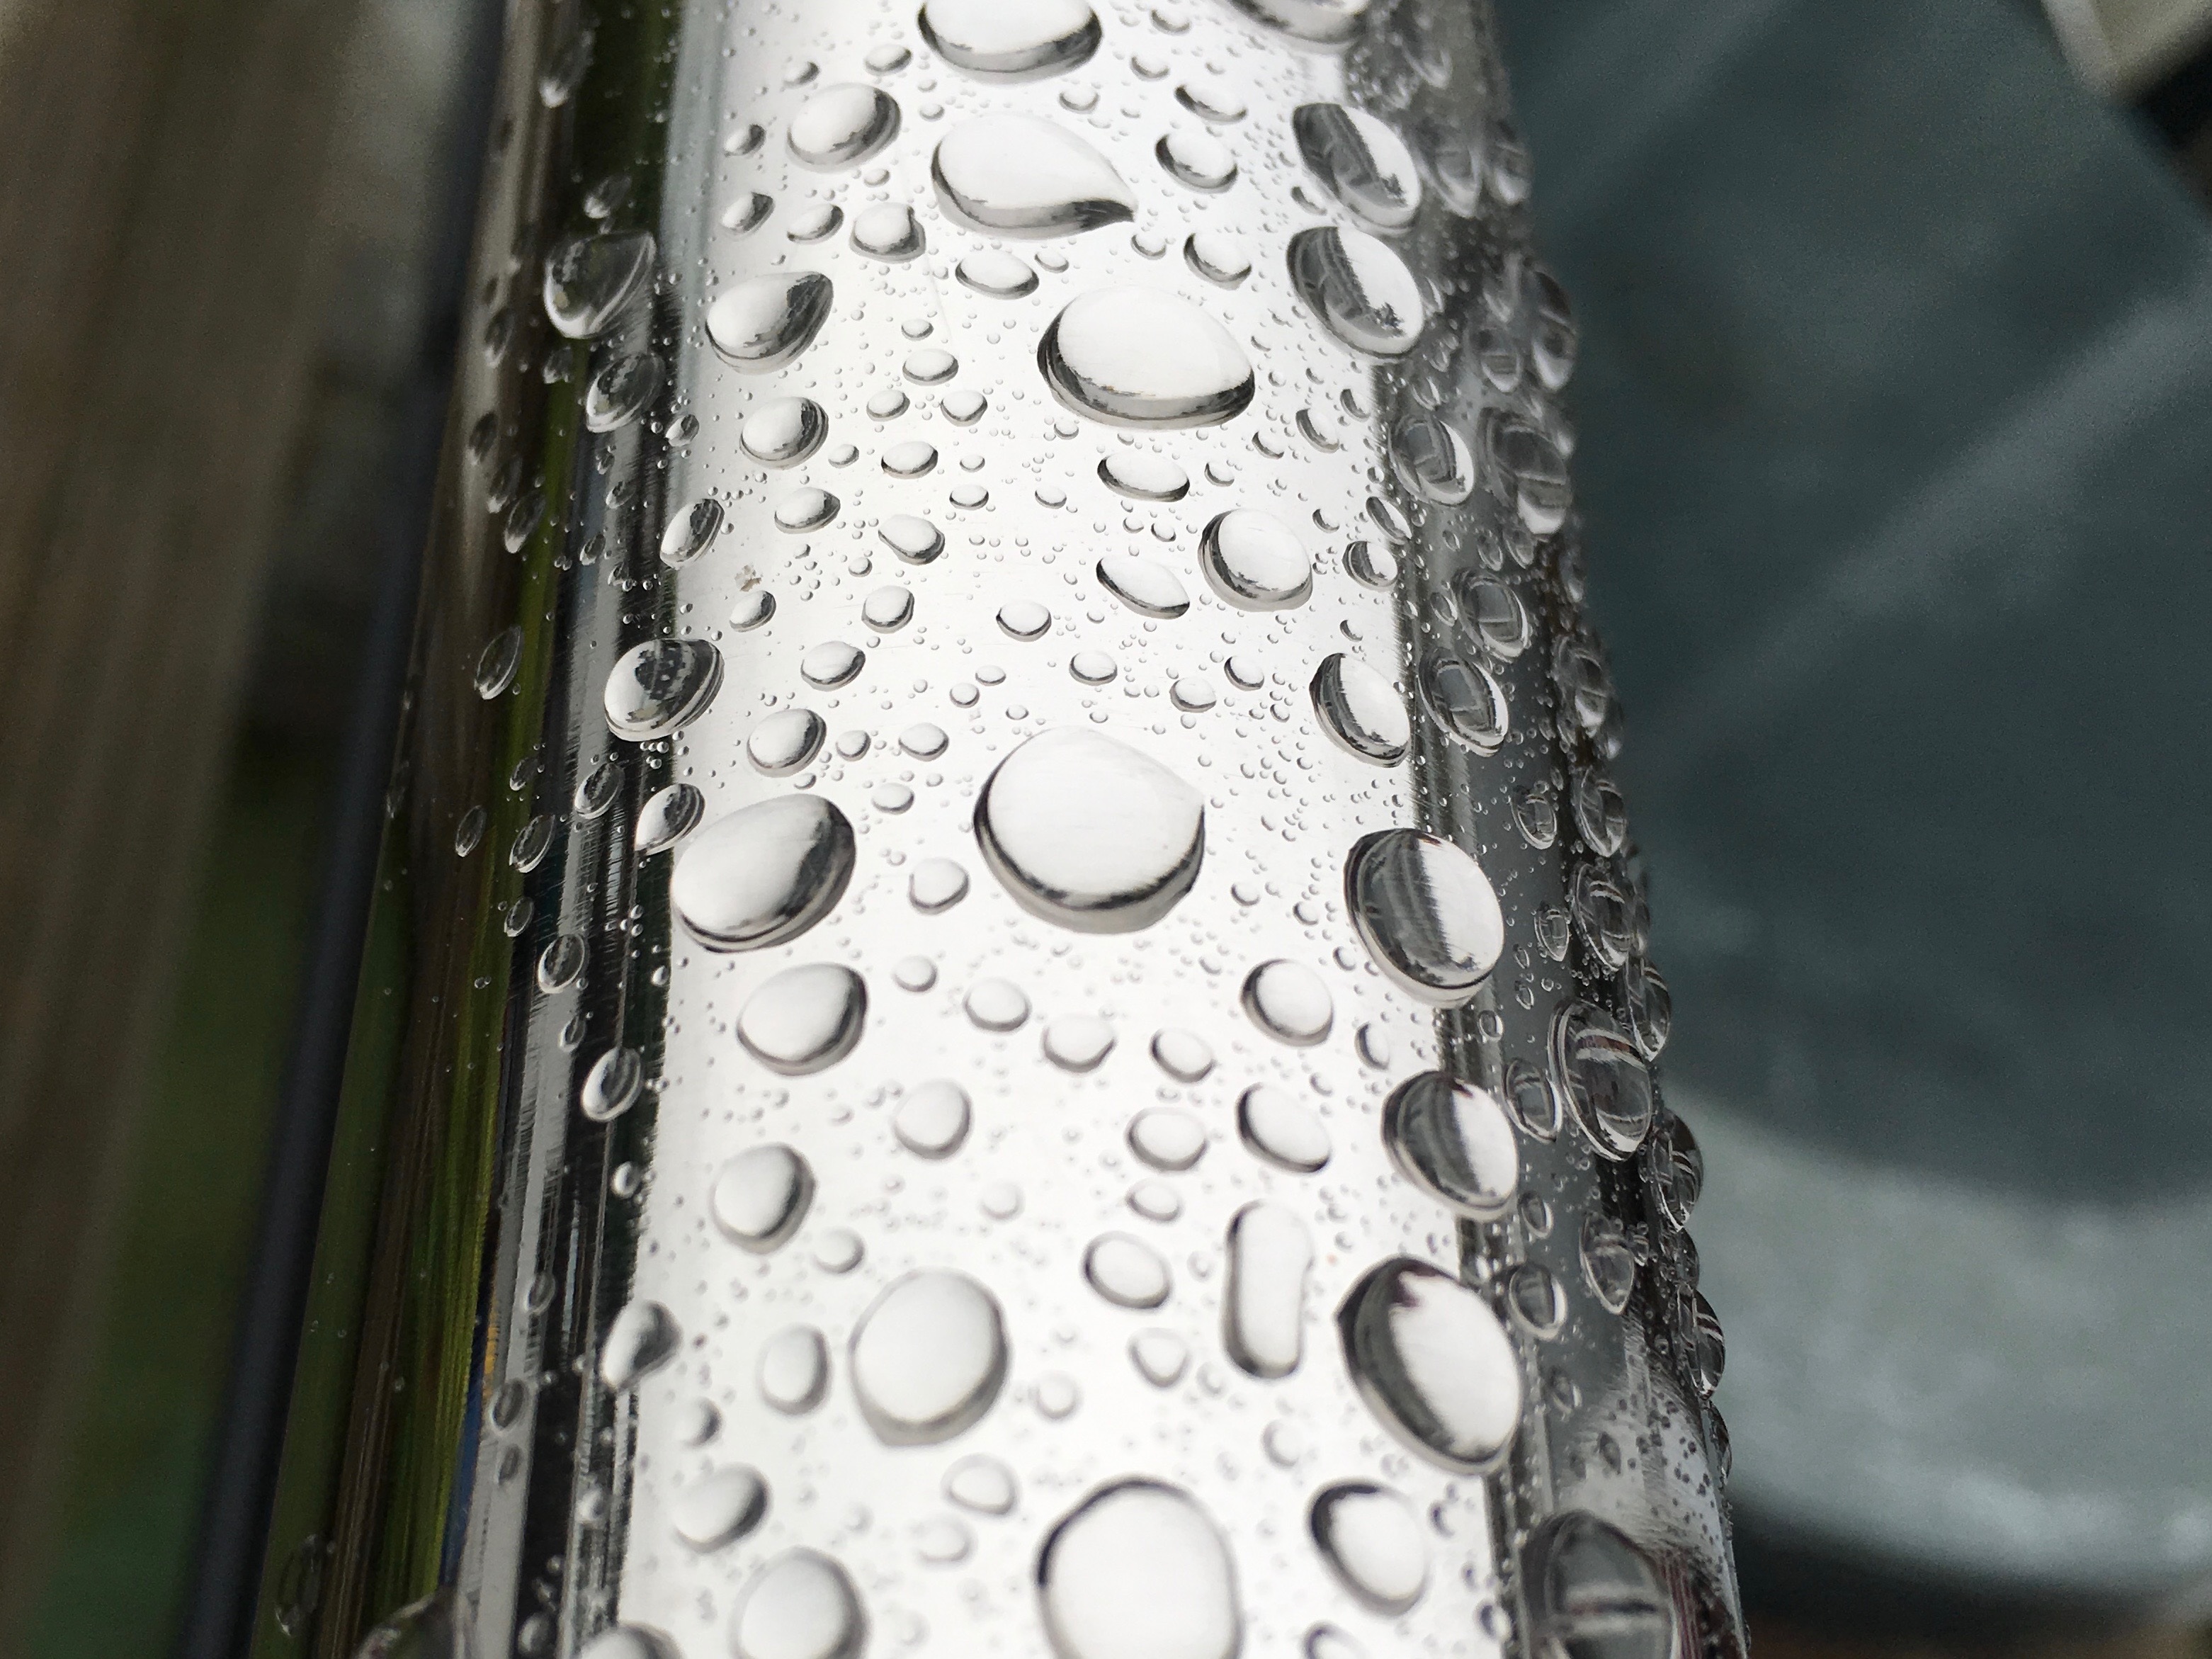
water, drop, liquid, black and white, wheel, rain, chain, glass, wet, steel, metal, clean, monochrome, tire, close up, pipe, silver, bright, drops, shiny, stainless, macro photography, monochrome photography, automotive tire